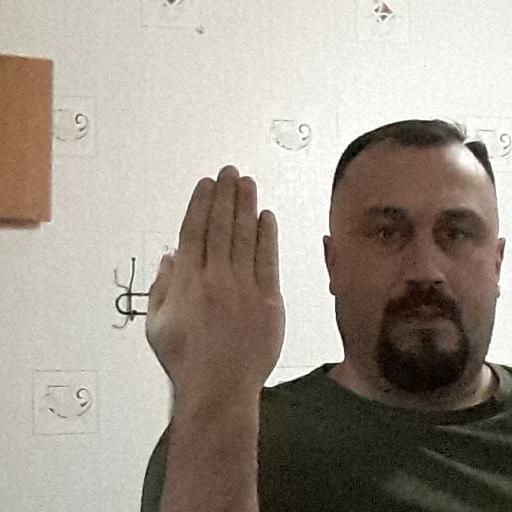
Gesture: stop_inverted